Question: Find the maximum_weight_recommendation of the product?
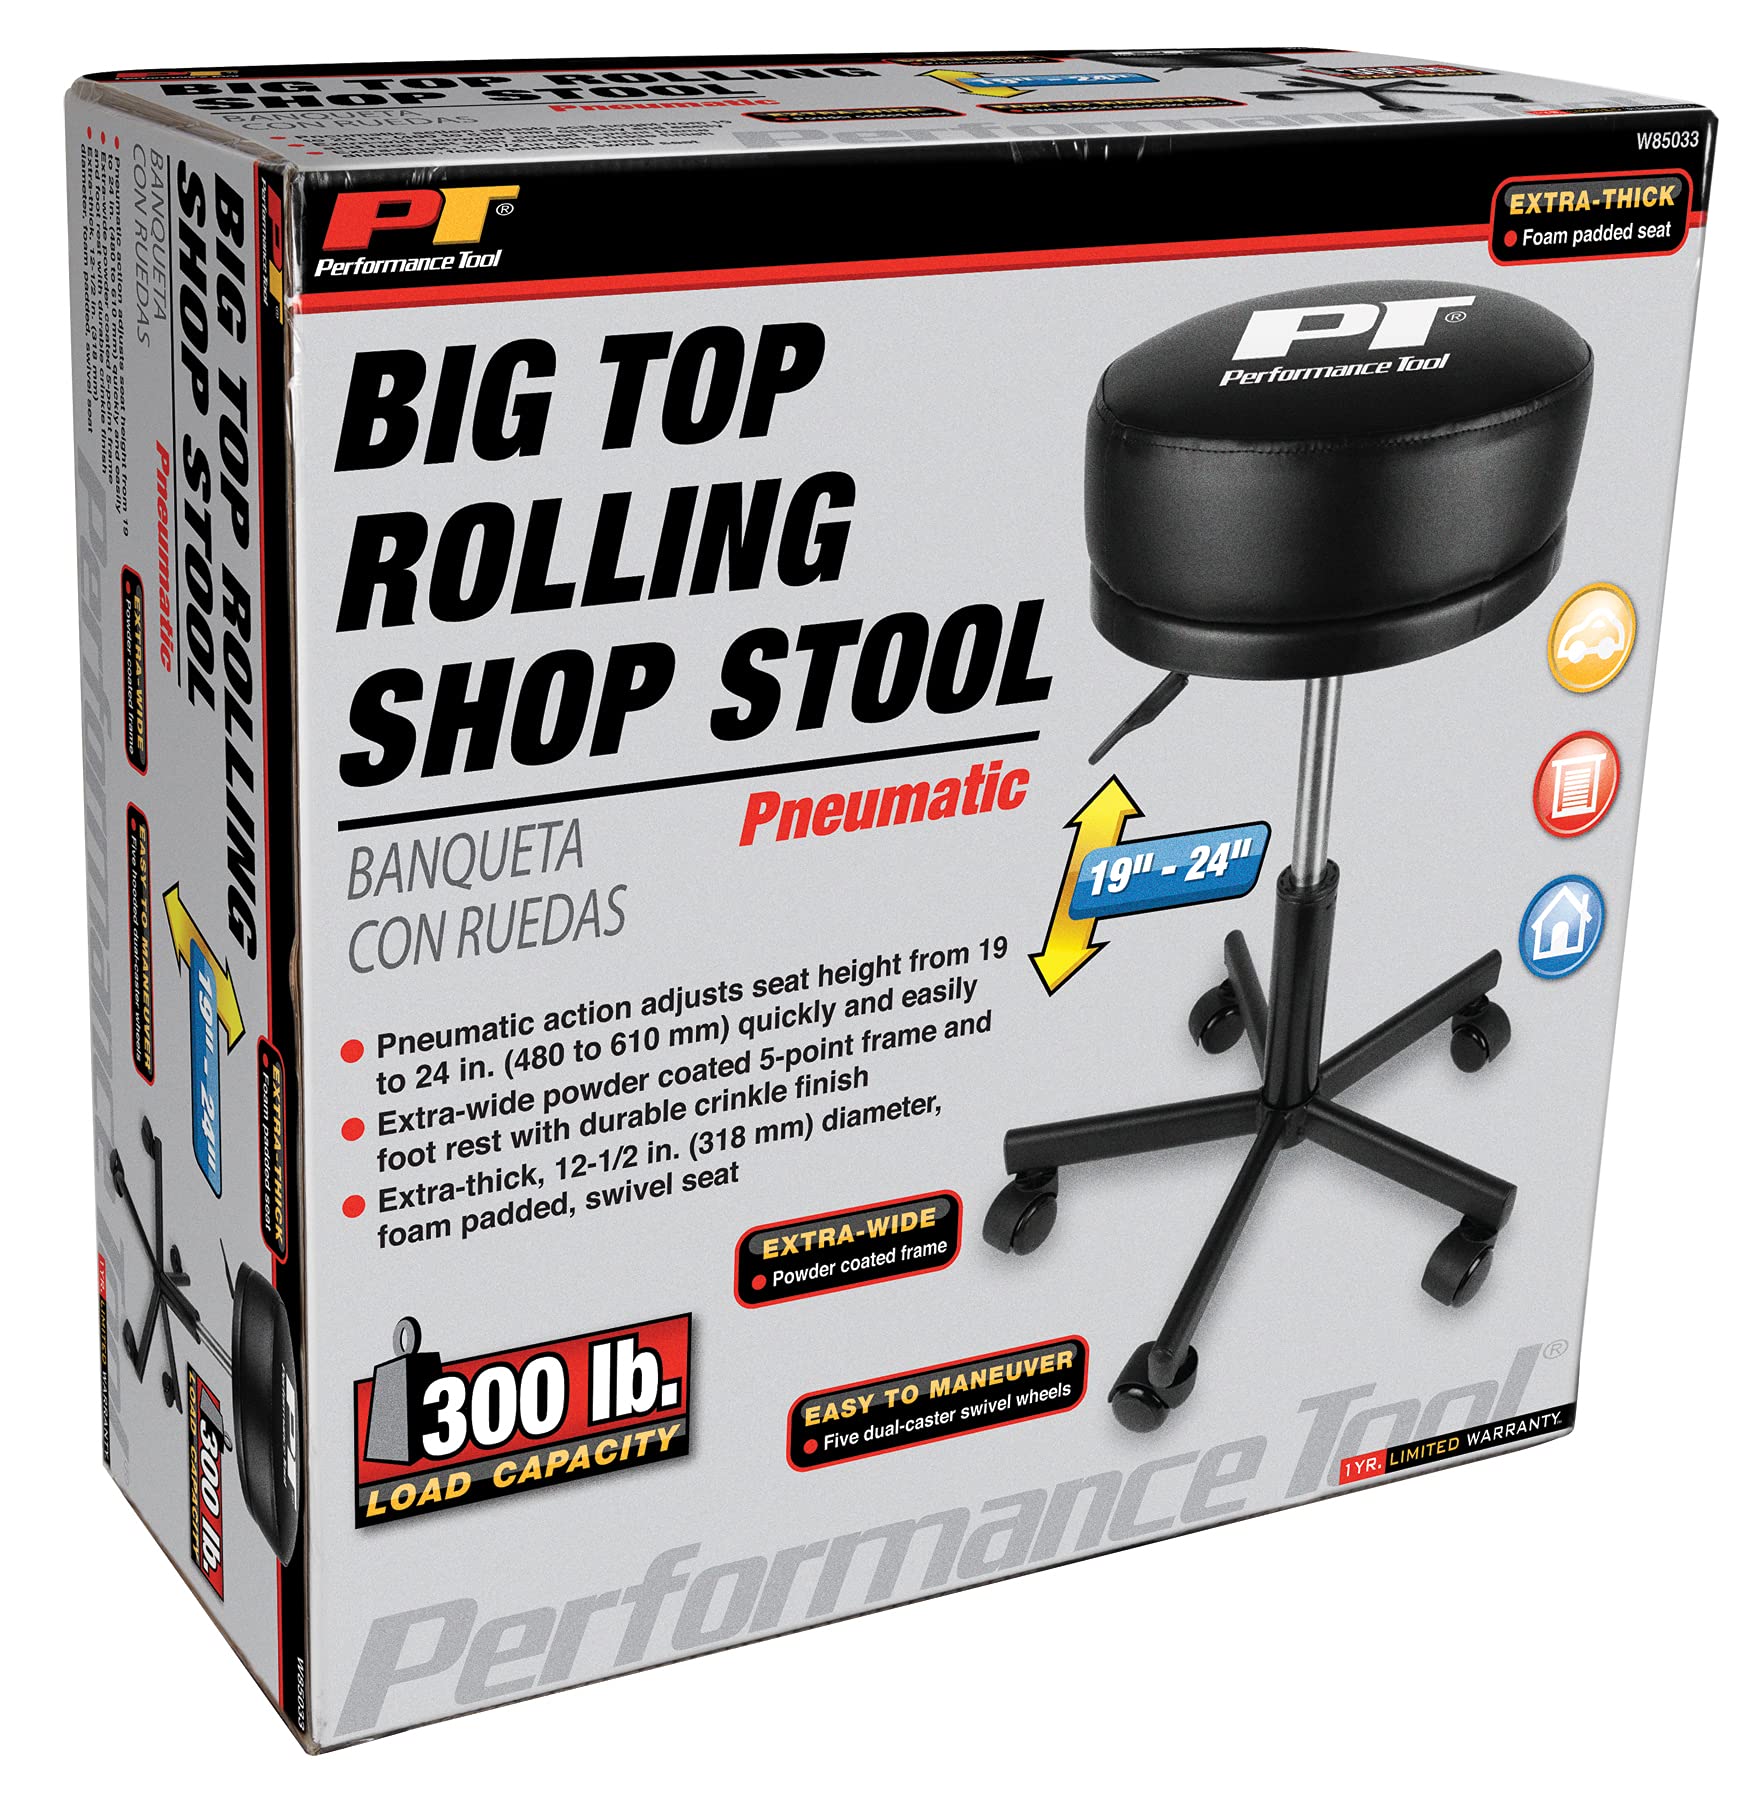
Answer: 300 pound